Mammoth Yosemite Airport

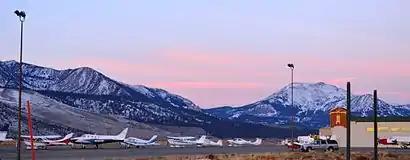
View from the airport, December 2013, with Mammoth Mountain in the background

The airport covers at an elevation of . Its one runway, 9/27, is asphalt.